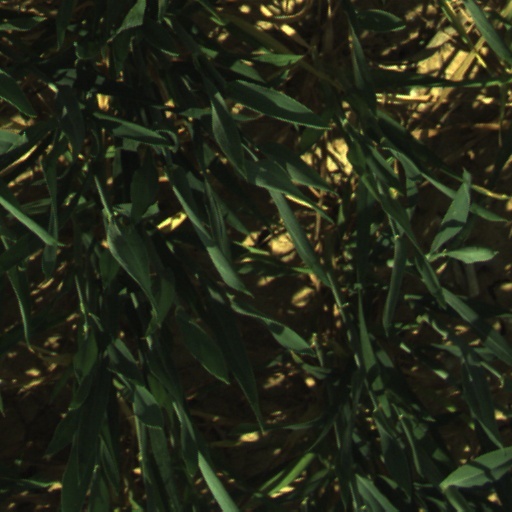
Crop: wheat